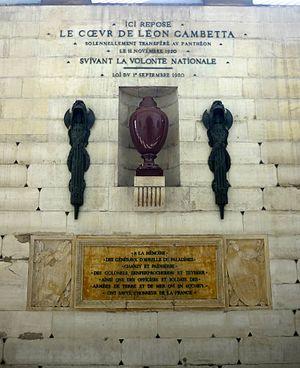
Cœur de Léon Gambetta conservé dans une urne de porphyre entourée de de deux faisceaux de licteurs républicains, placée dans l'escalier principal conduisant à la crypte du Panthéon, Paris, France
Léon Gambetta, né le 2 avril 1838 à Cahors et mort le 31 décembre 1882 à Sèvres, est un homme d’État français.
La liste des personnes transférées au Panthéon, à Paris, présente les 78 personnalités panthéonisées à ce jour.